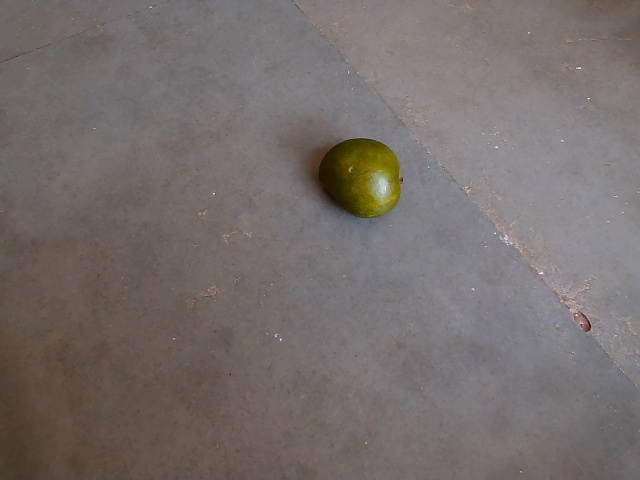
Label: Raw_Mango